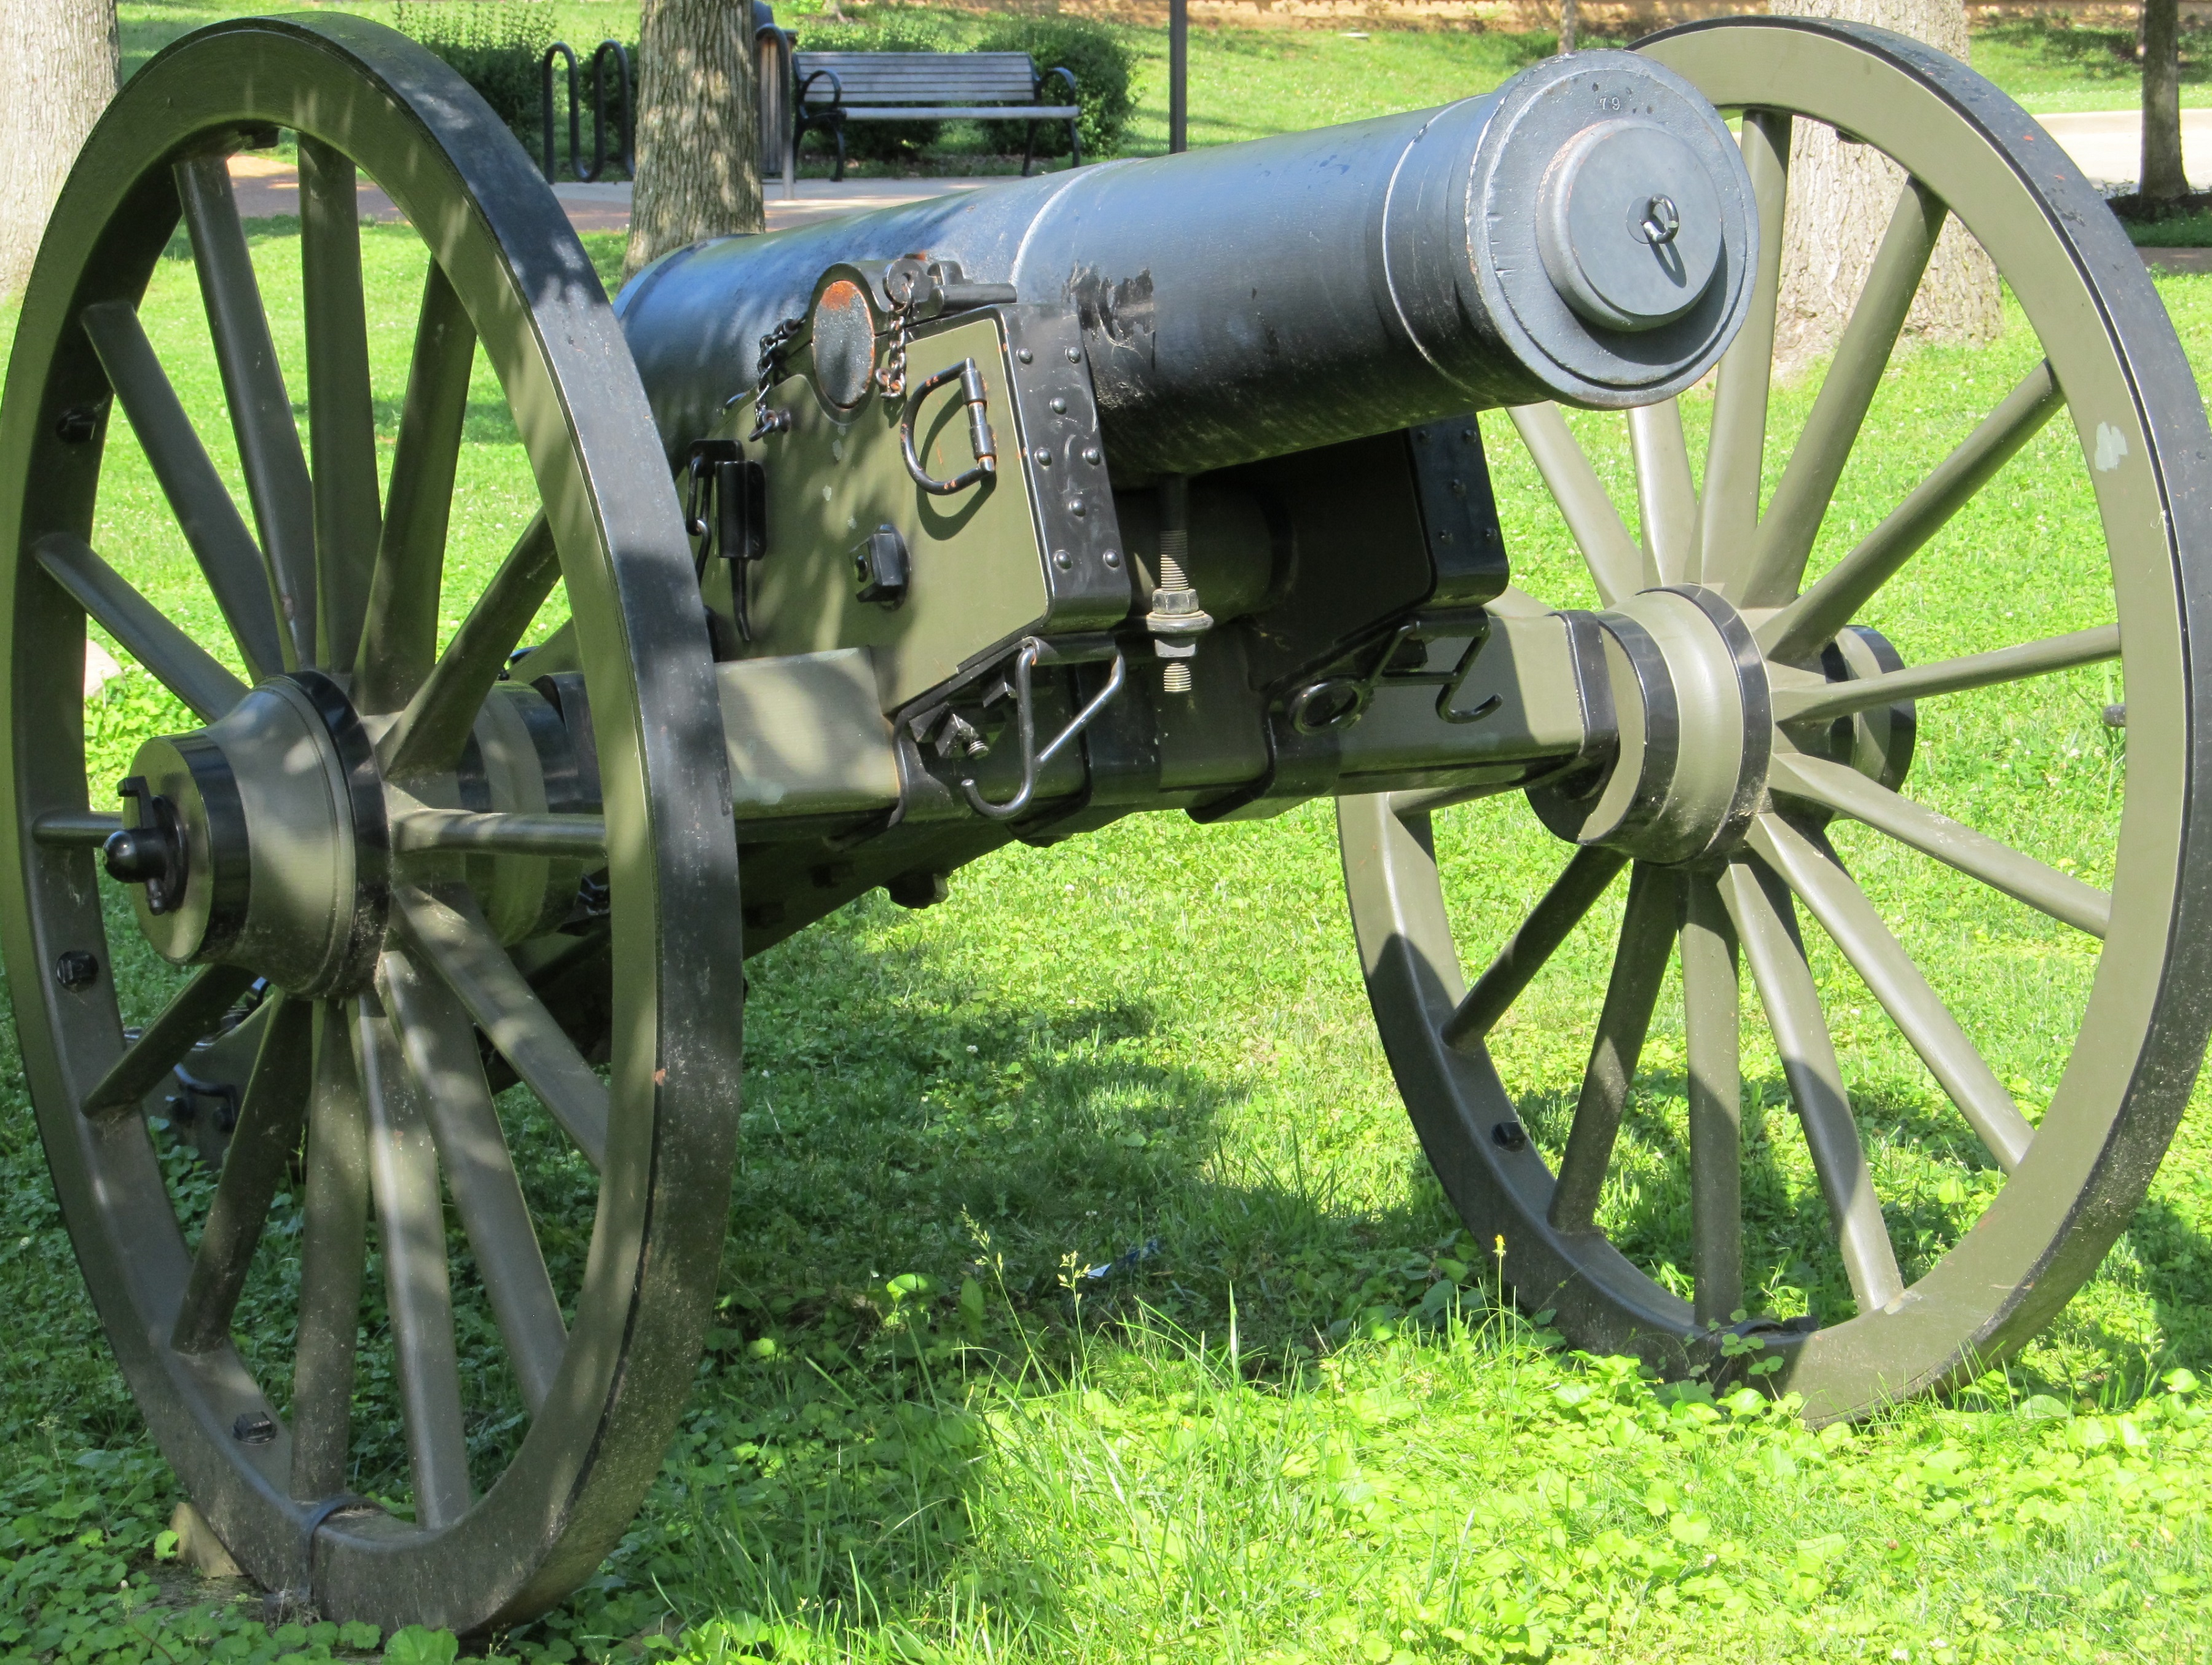
wheel, army, vehicle, usa, fire, weapon, barrel, fight, outdoors, shadows, wheels, shoot, history, steam engine, cannon, historical, destruction, battlefield, combat, civil war